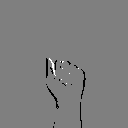
ASL letter: a